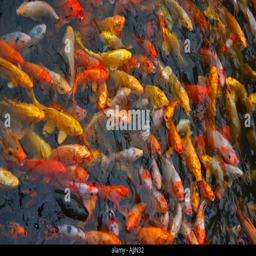
goldfish in an ornamental pond